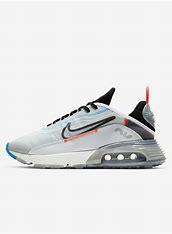
Brand: Nike
Model: Air Max 2090